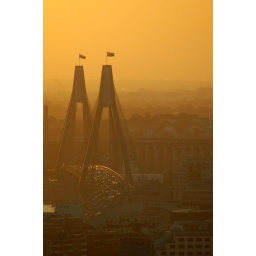
A hazy sky at sunset as people make their way home on Friday evening over the Anzac bridge.